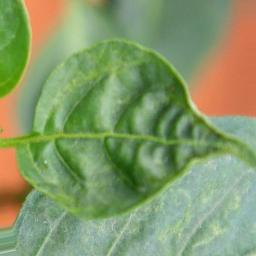
Label: mites_and_trips